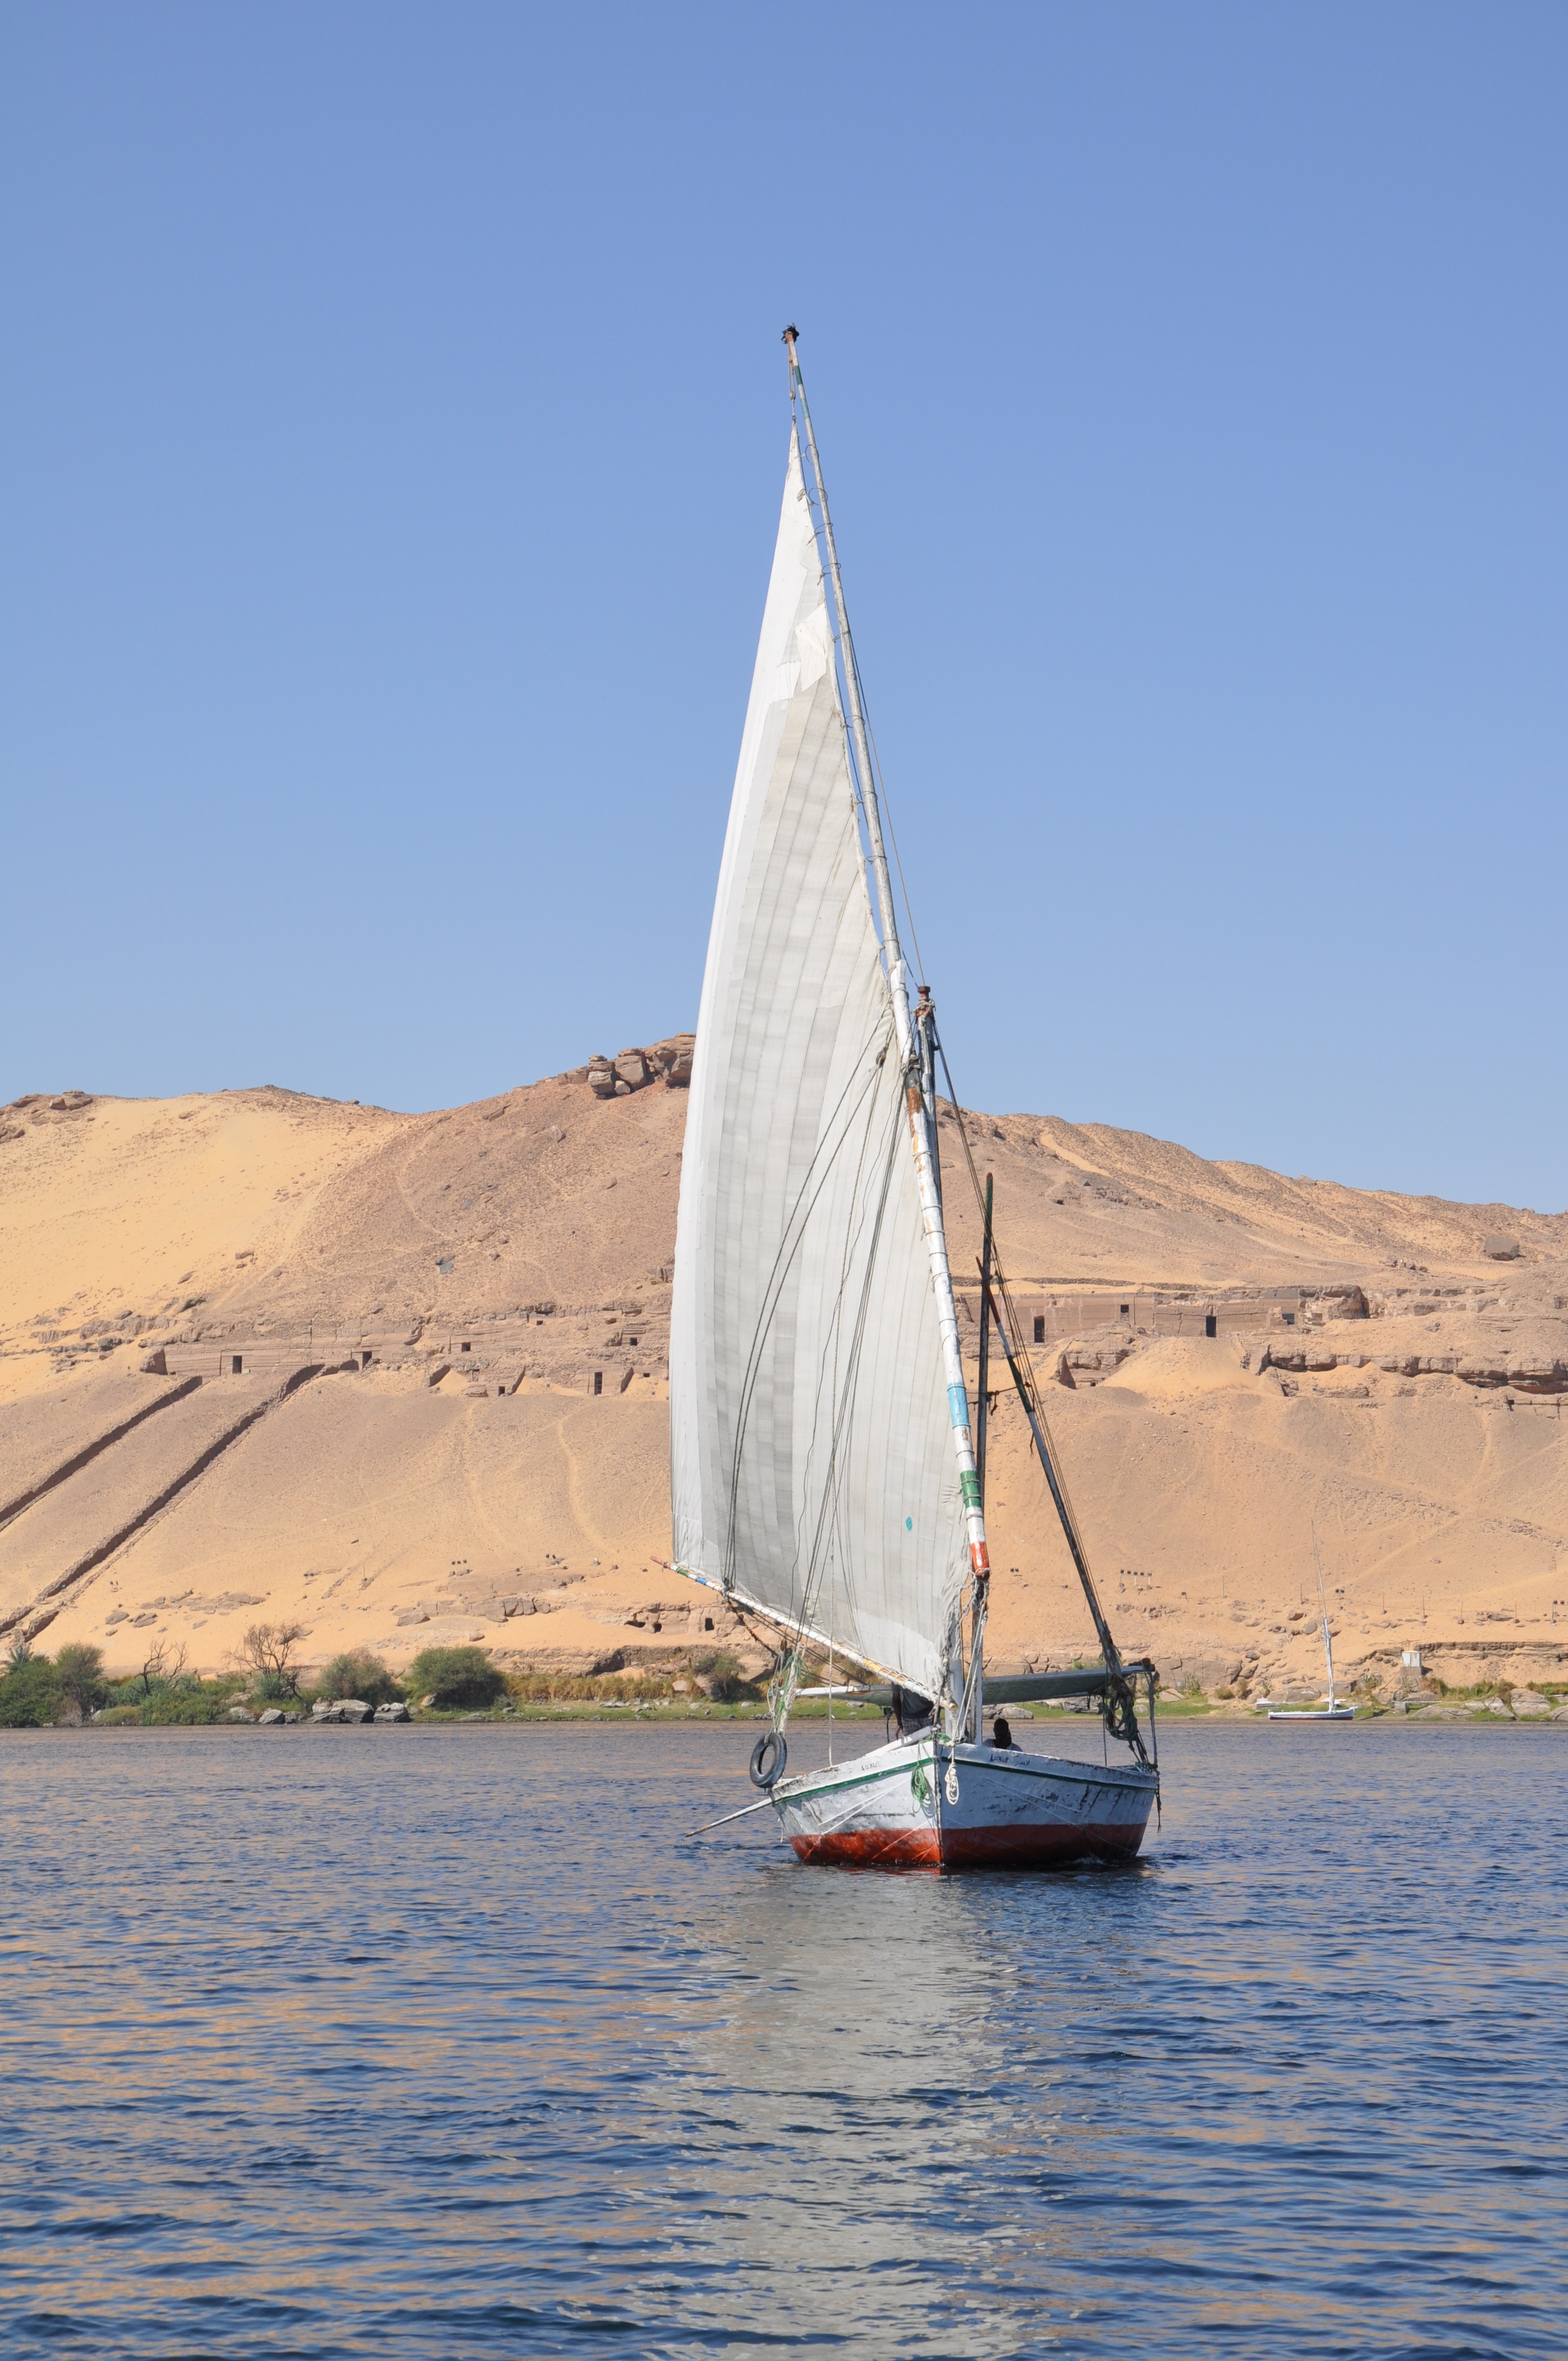
sea, sand, boat, desert, dune, river, travel, vehicle, mast, sailing, bay, sailboat, egypt, sail, navigation, watercraft, nile, sailing ship, dinghy, felucca, windsports, dinghy sailing